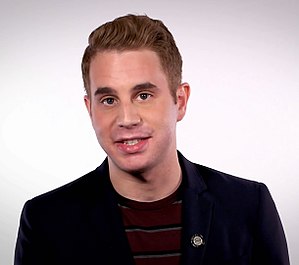
Ben Platt
"Benjamin Schiff Platt er en amerikansk skuespiller. Blandt de roller, han har spillet, er Elder Arnold Cunningham i teatermusicalen The Book of Mormon og Benji Applebaum i filmene Pitch Perfect og Pitch Perfect 2. Hans seneste rolle er på Broadway som Evan Hansen i musicalen Dear Evan Hansen, for hvilken han vandt prisen ""Best Actor in a Musical"" ved Tony Awards 2017.